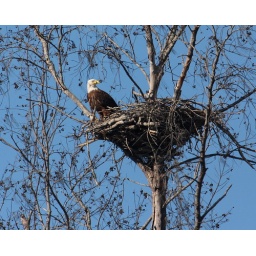
Active Eagle`s nest located on Sanibel island. Locals told me the female was on the nest while this male watched over the island.